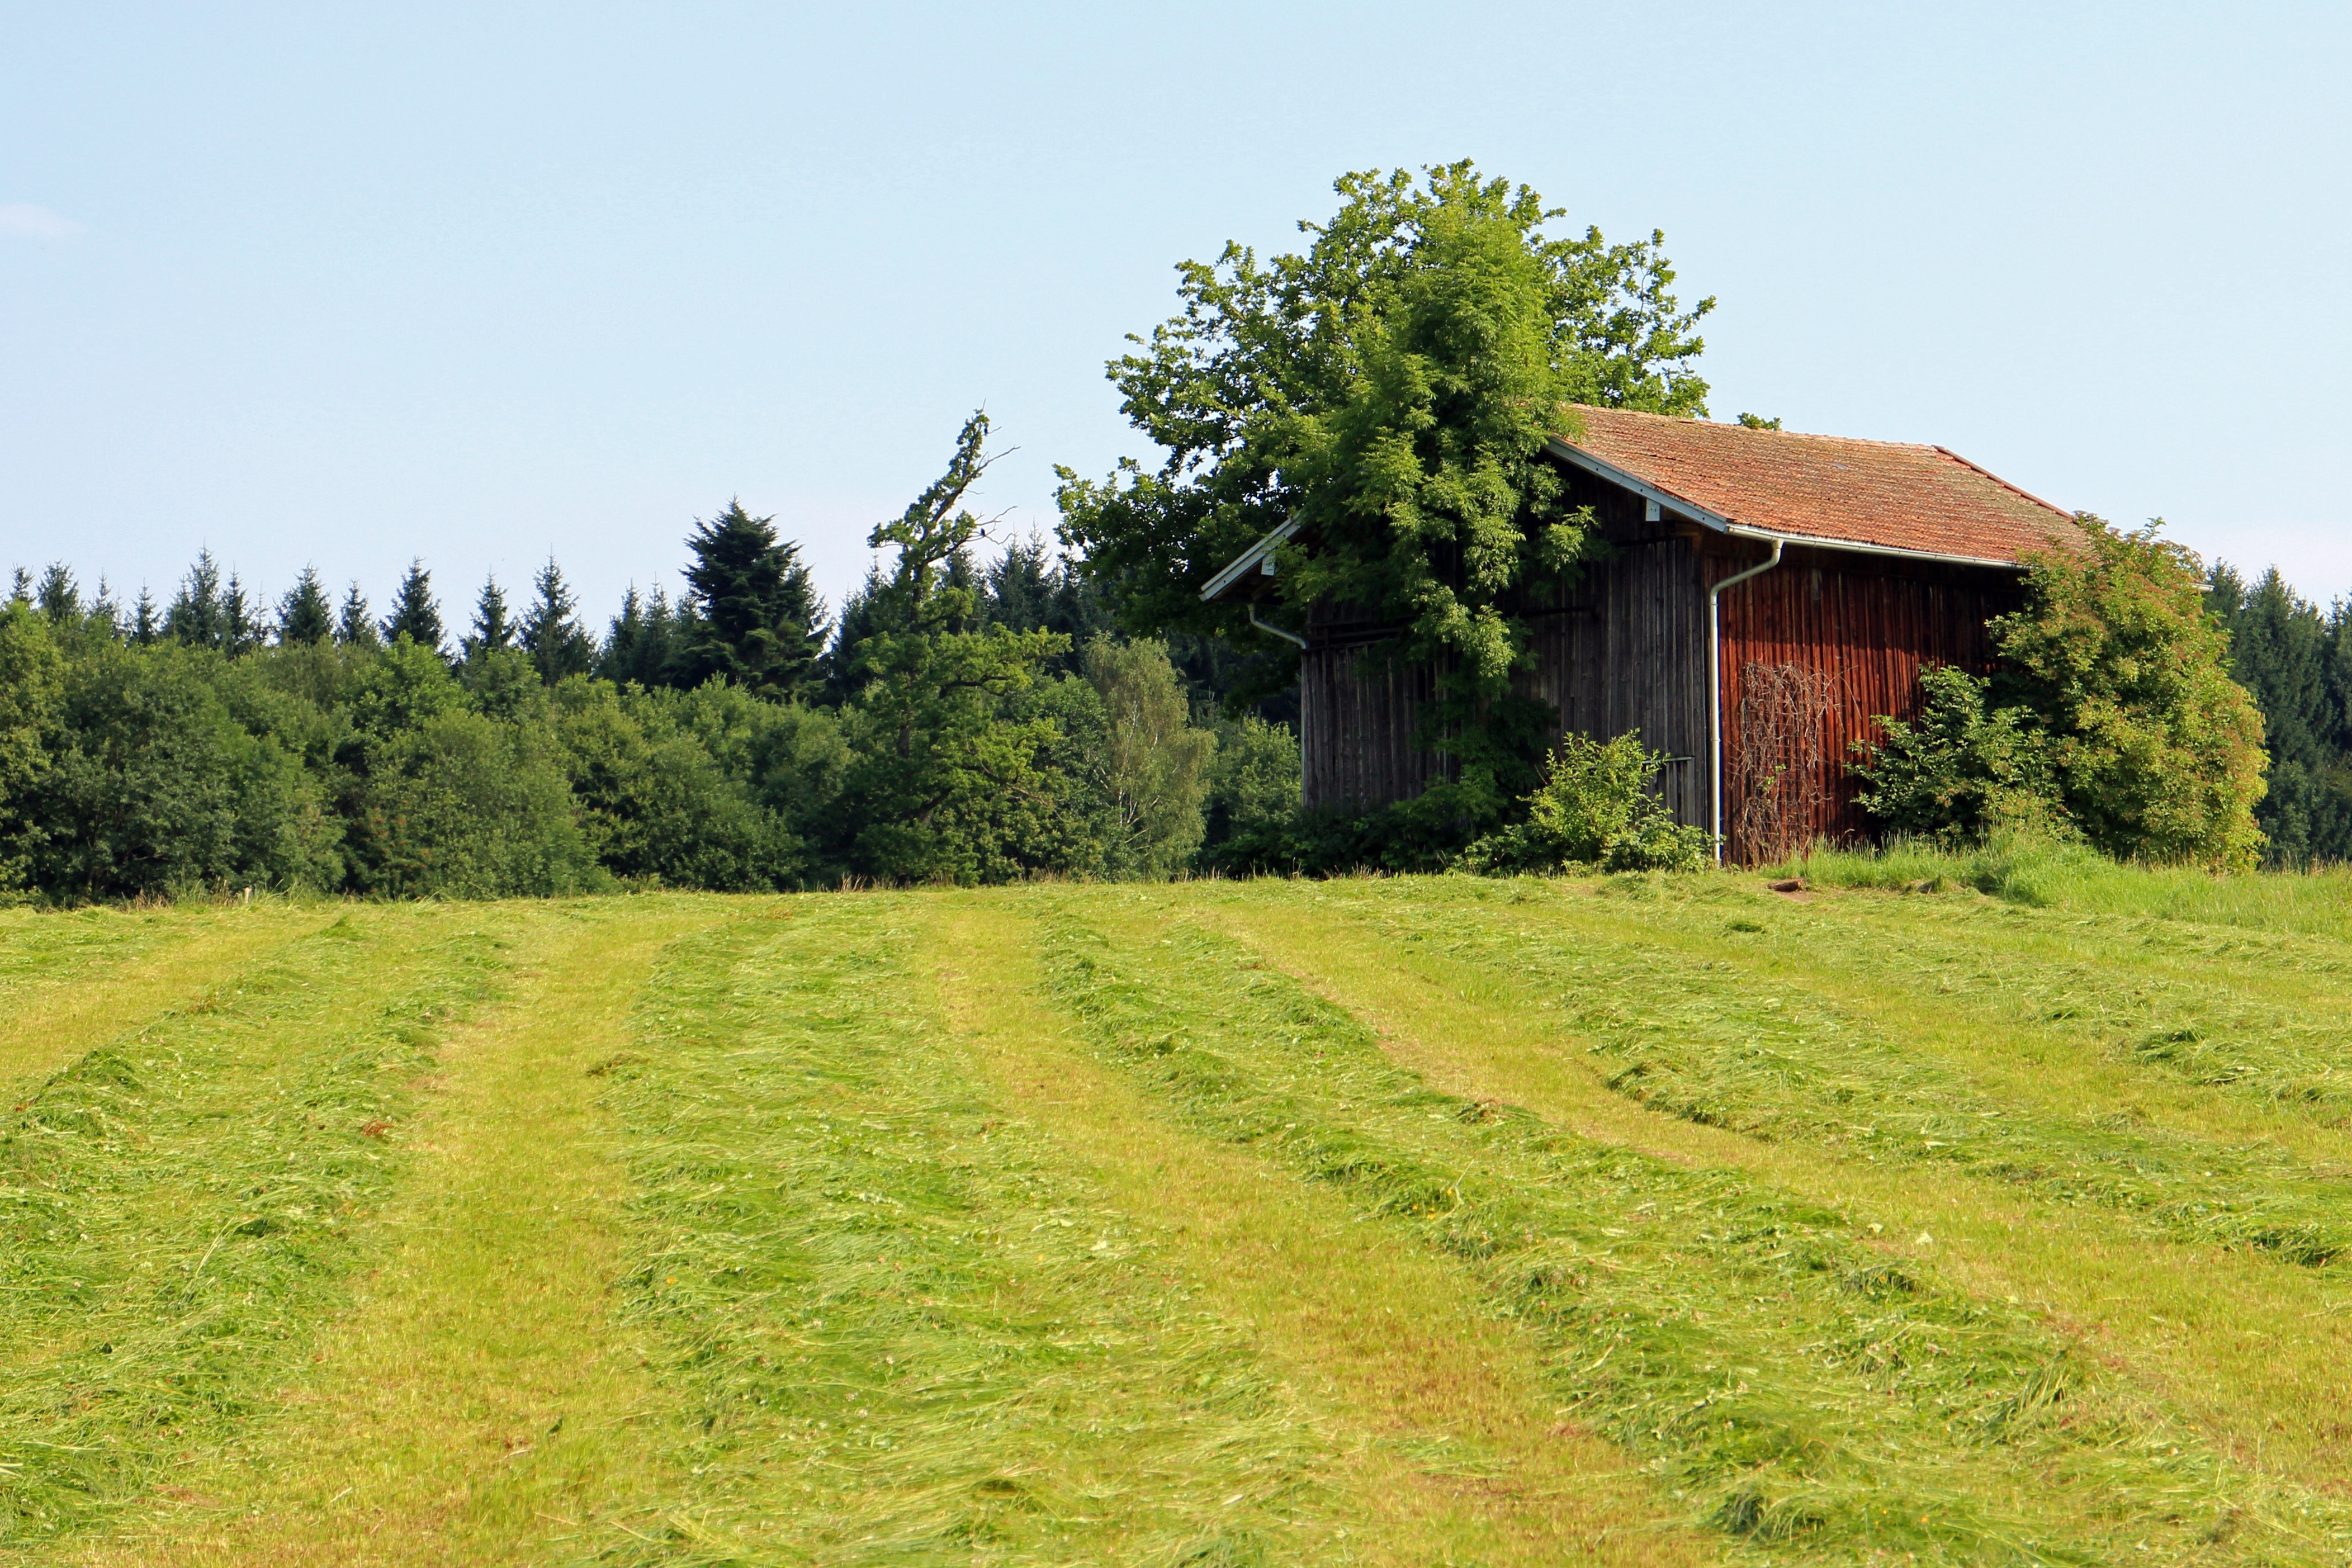
tree, nature, field, farm, lawn, meadow, prairie, hill, building, barn, hut, village, pasture, agriculture, grassland, shrub, plantation, rural area, field barn, land lot